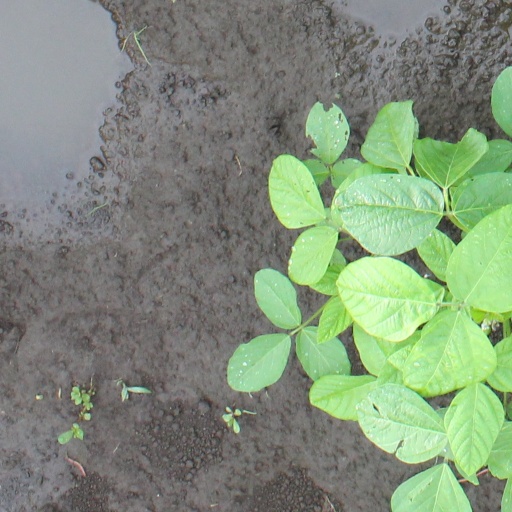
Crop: soybean